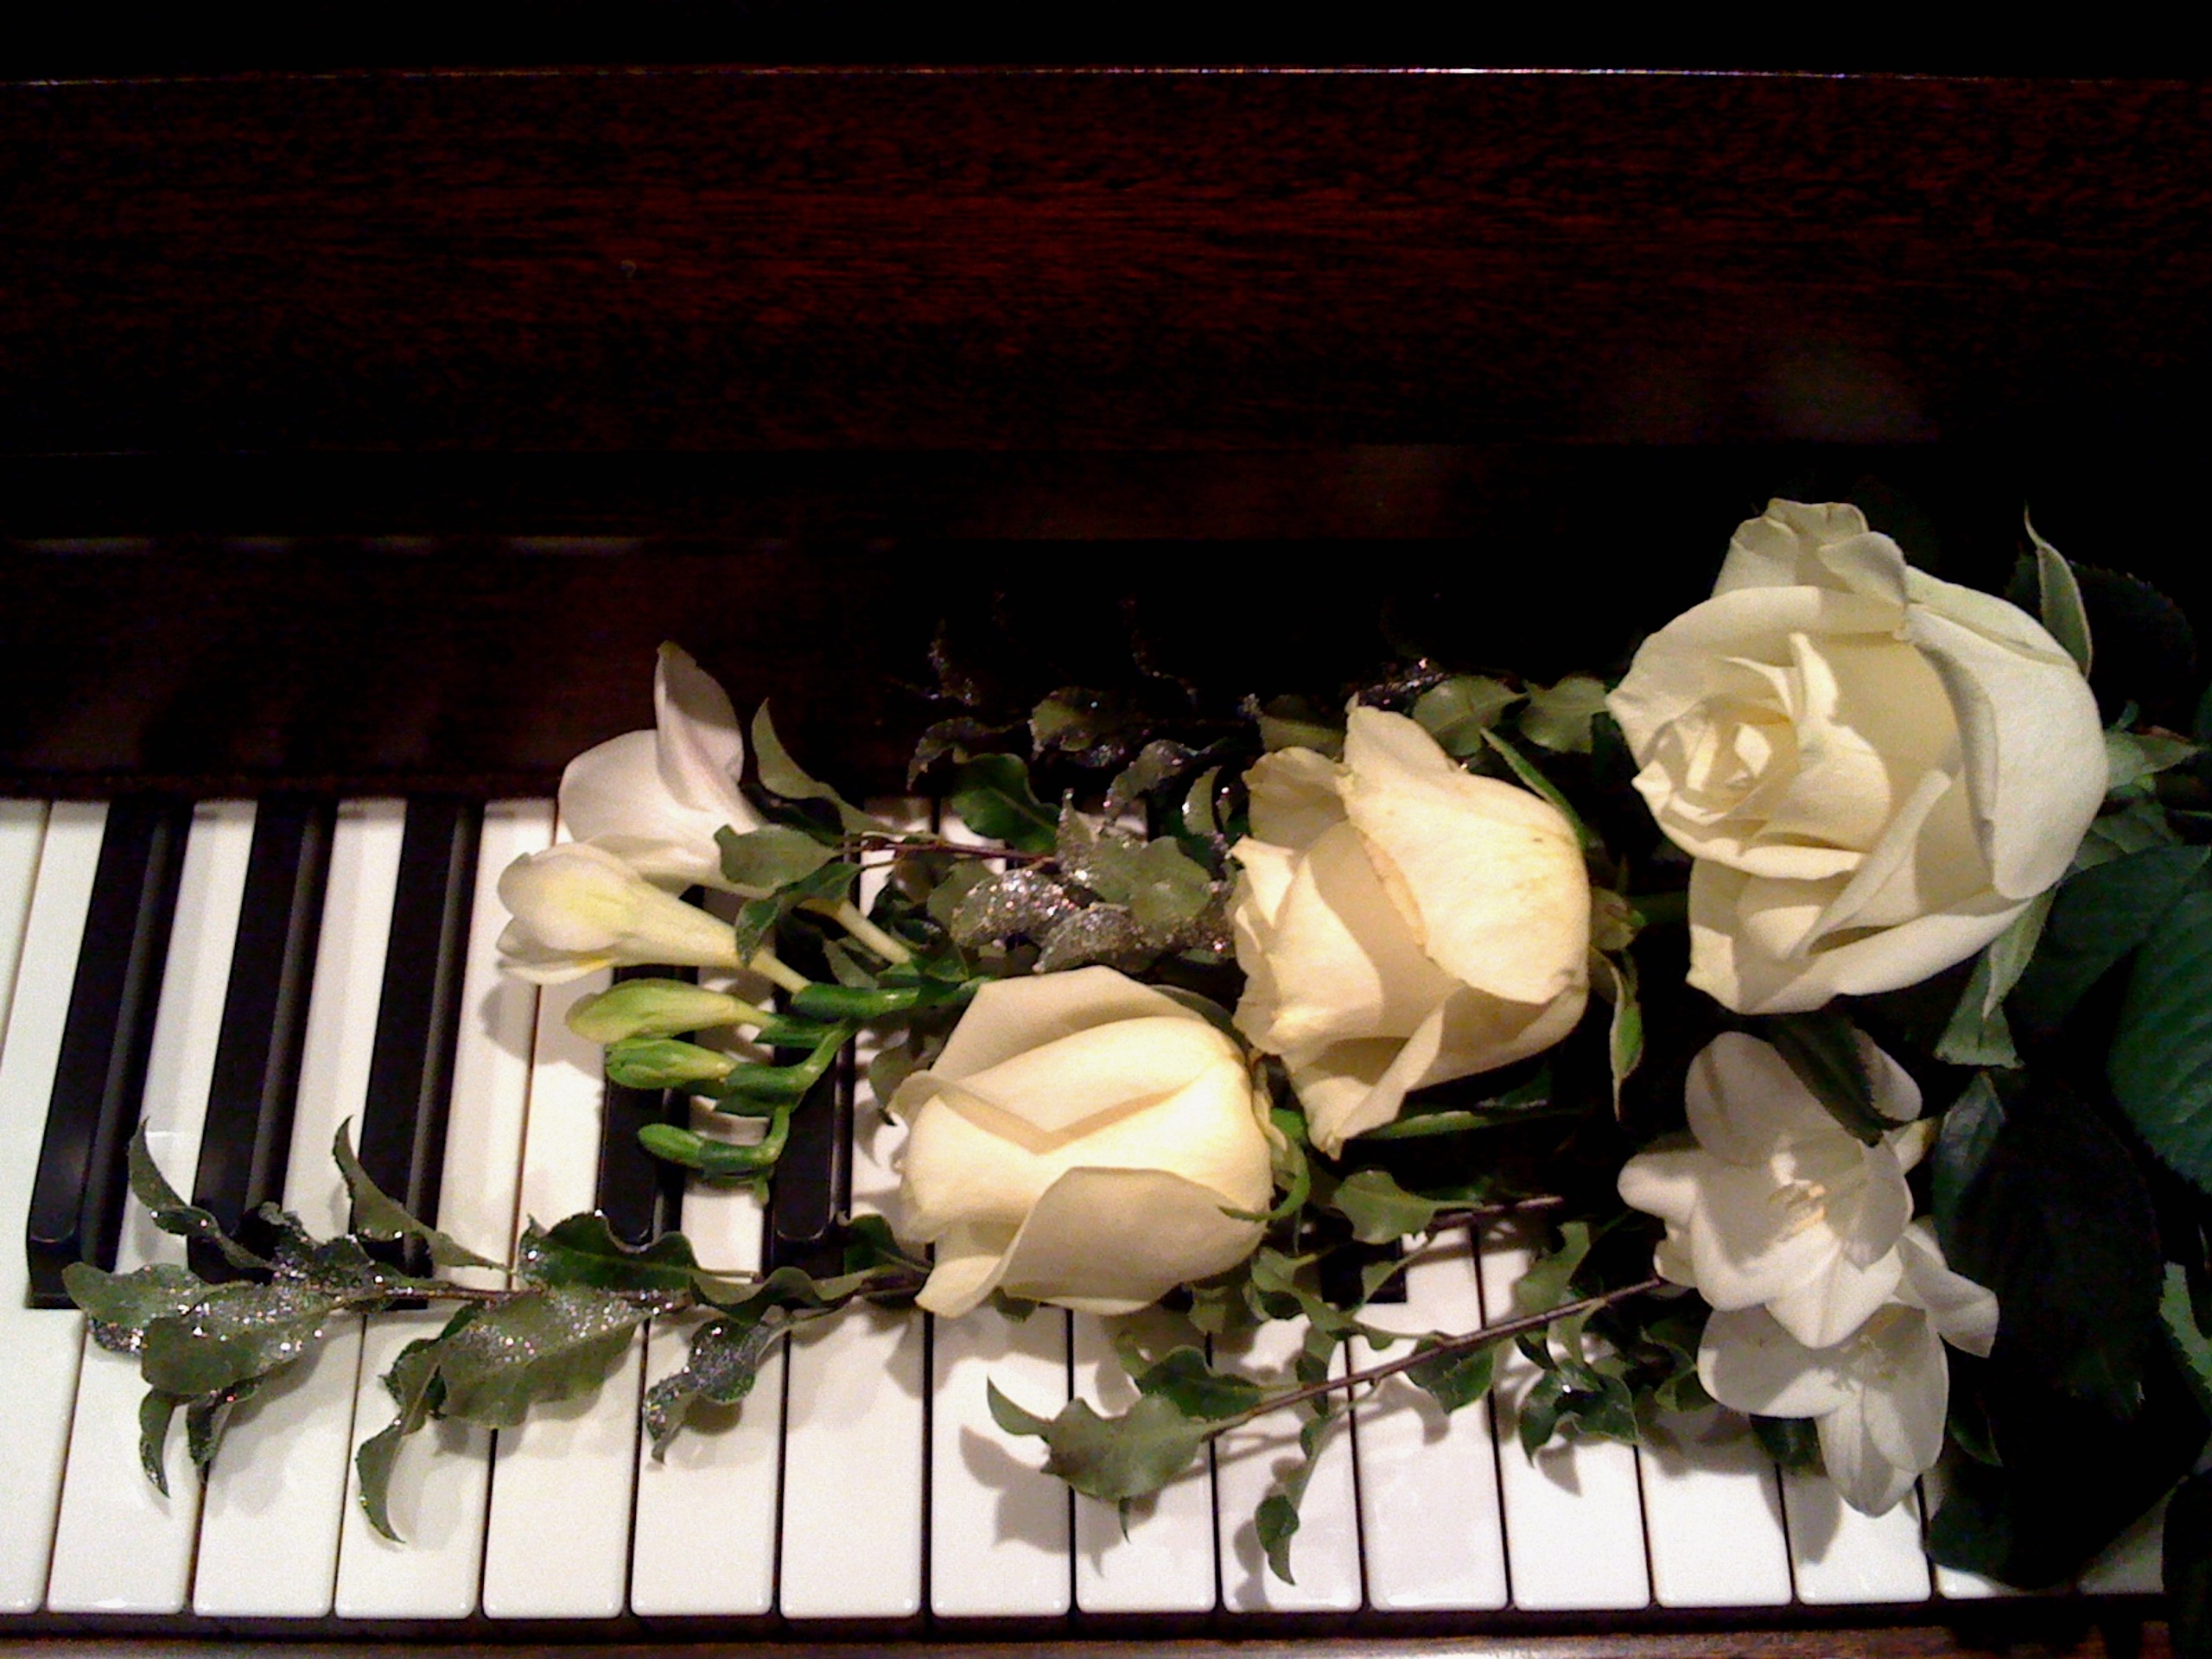
music, plant, white, flower, petal, love, rose, piano, romantic, flora, roses, floristry, flowering plant, garden roses, piano keys, flower bouquet, floral design, centrepiece, land plant, flower arranging